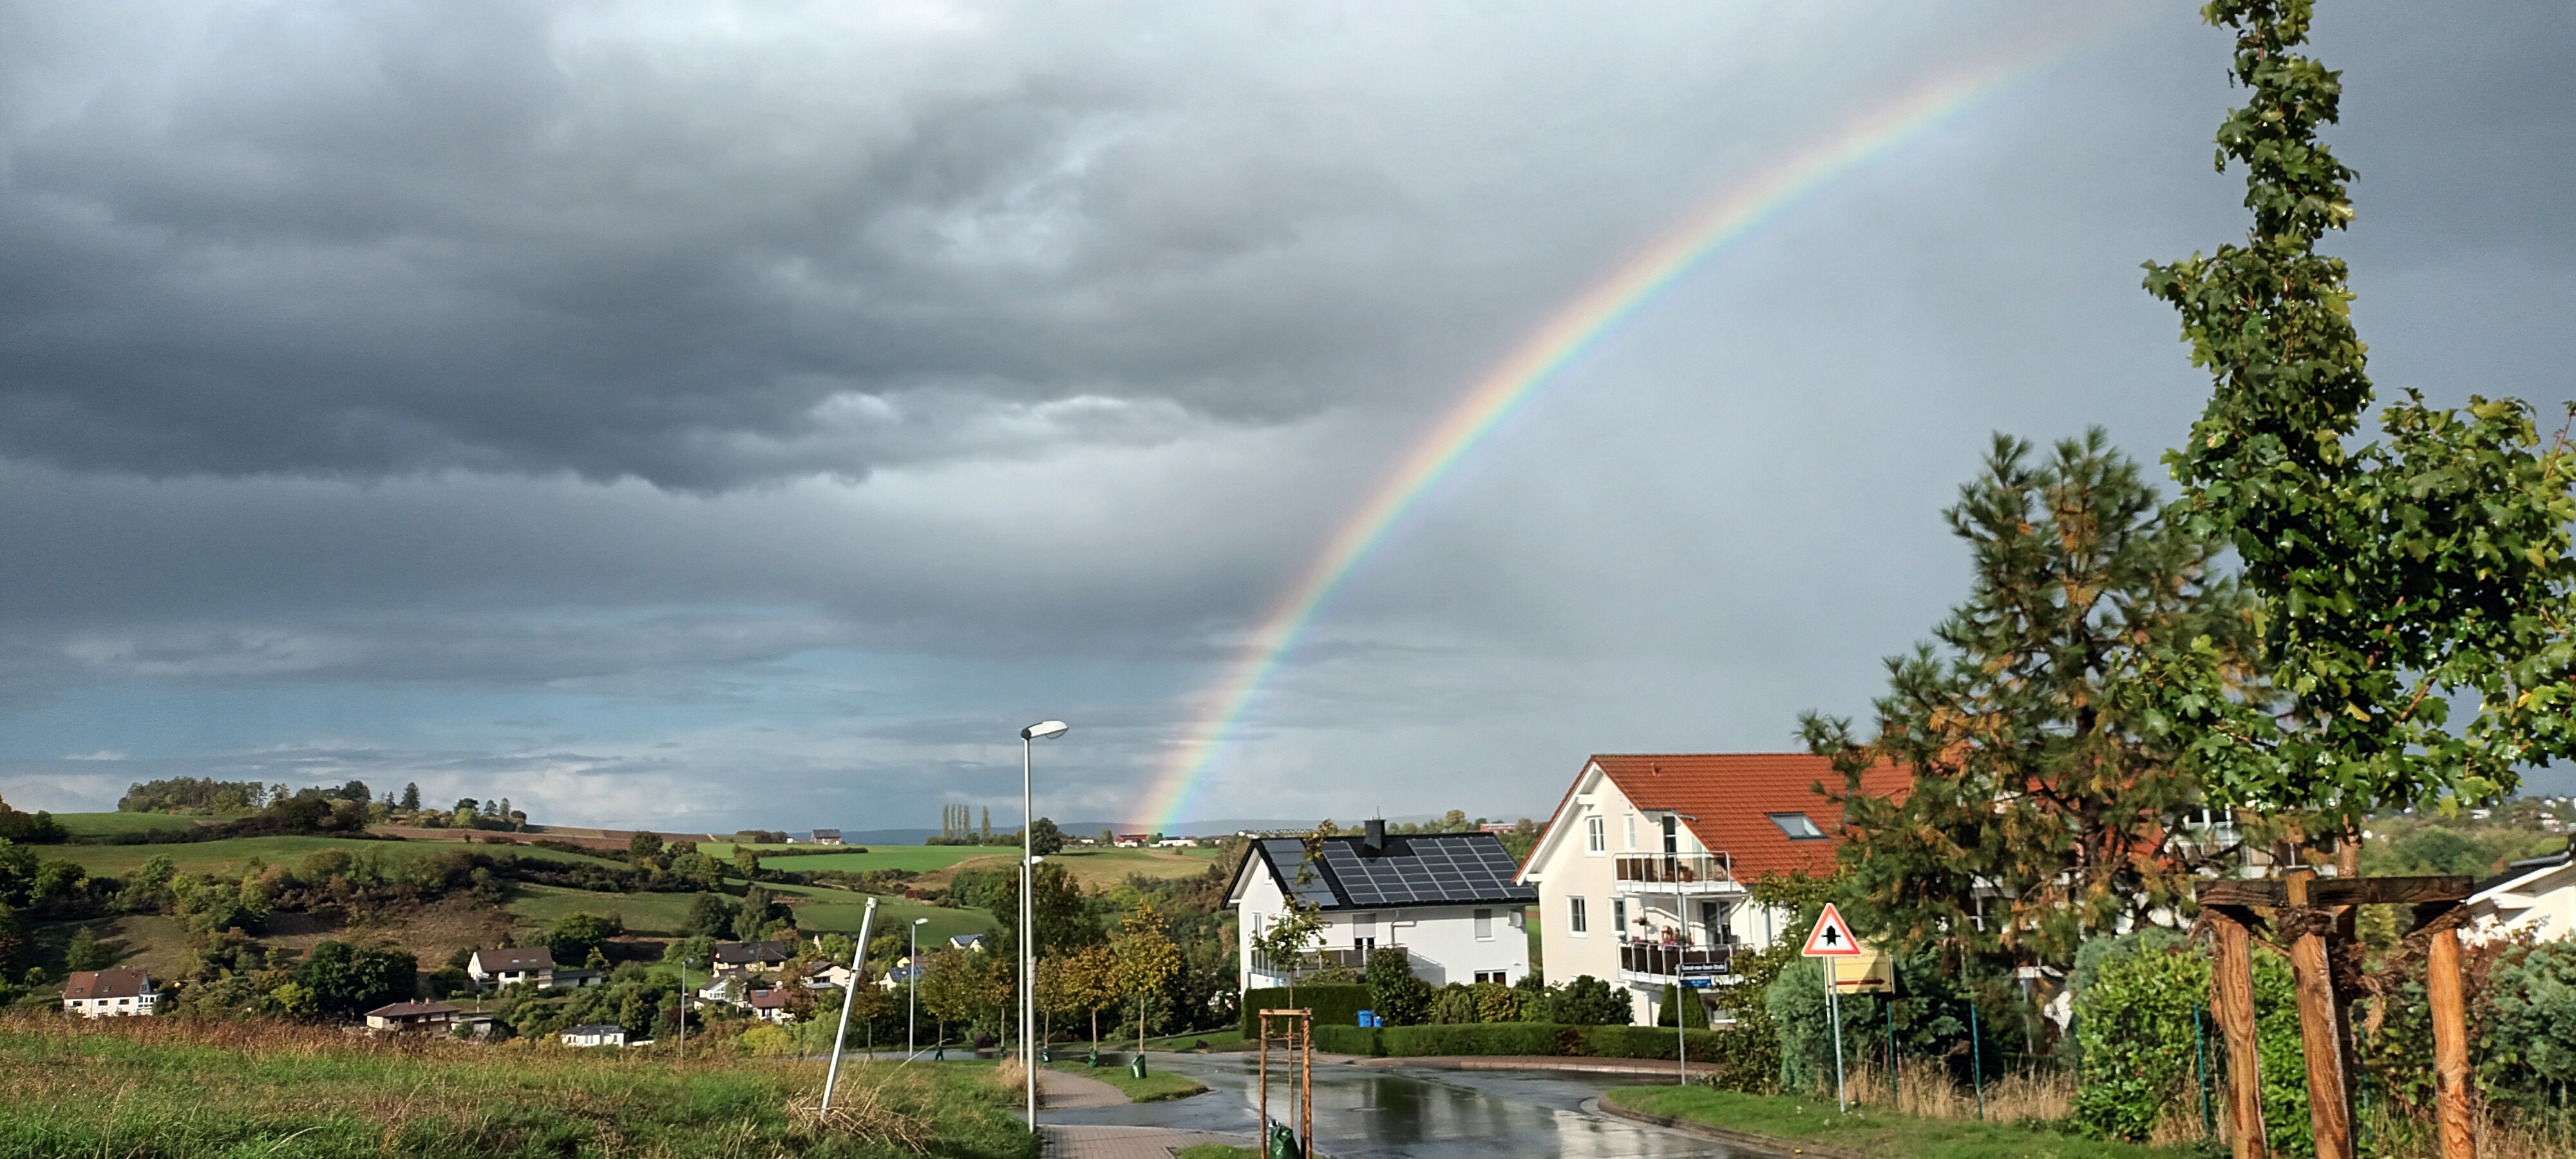
rainbow, cloud, sky, plant, building, natural landscape, tree, house, window, cumulus, rural area, landscape, grass, meteorological phenomenon, grassland, cottage, roof, hill, village, water, pasture, croft, road, suburb, prairie